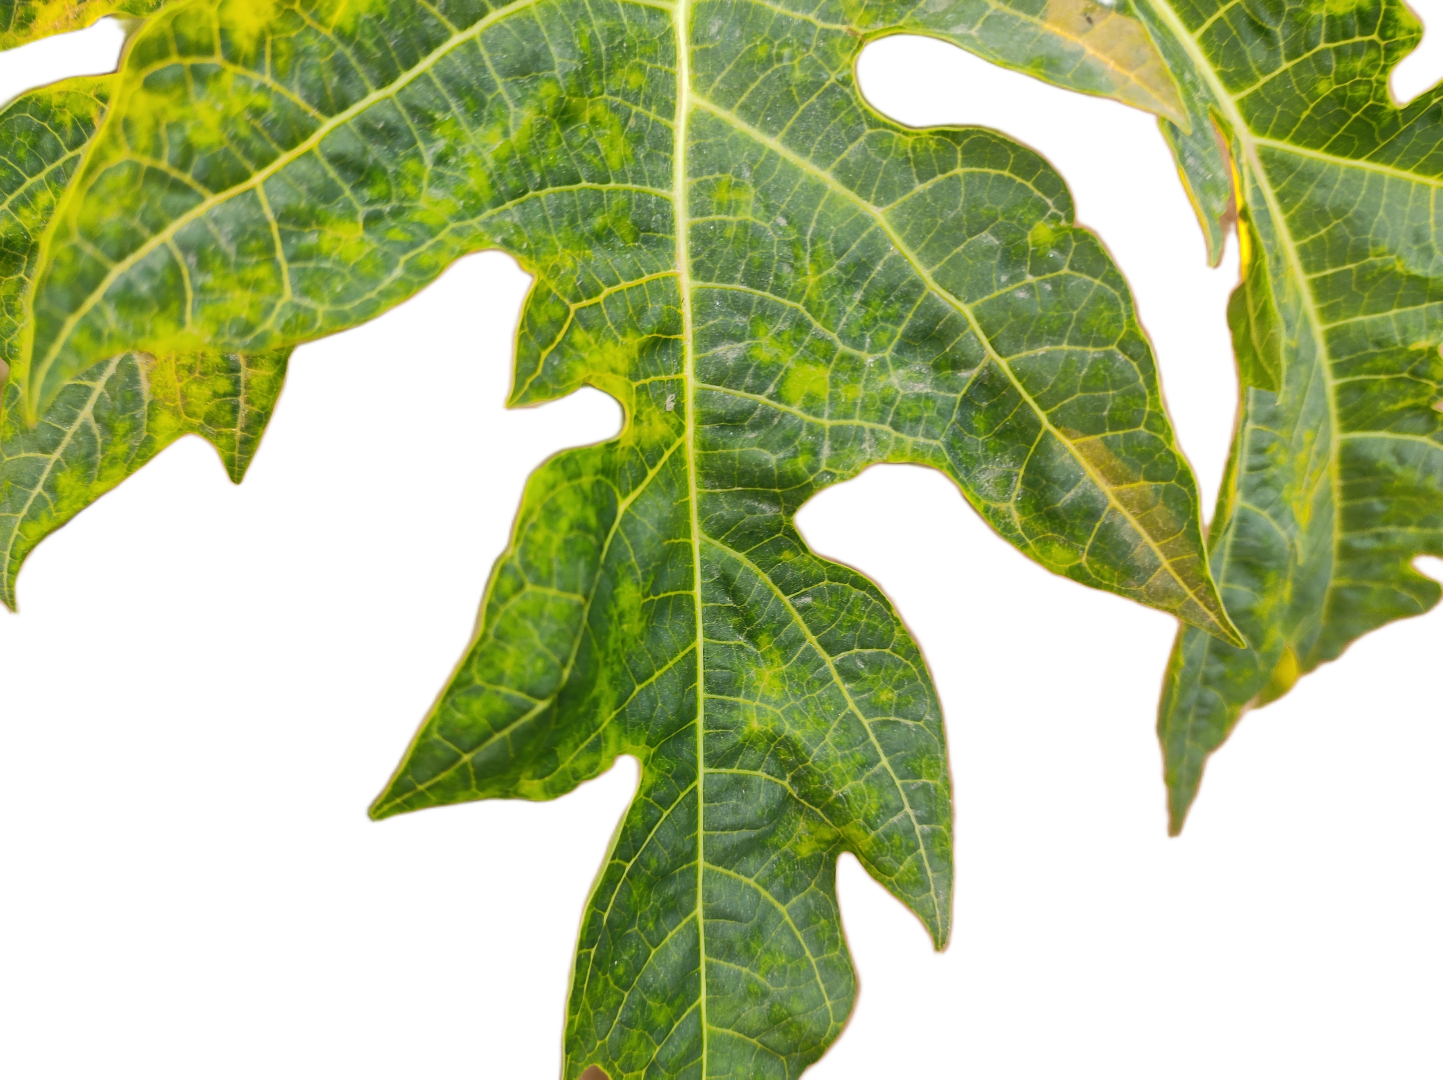
Crop: Papaya
Label: Curled_Yellow_Spot